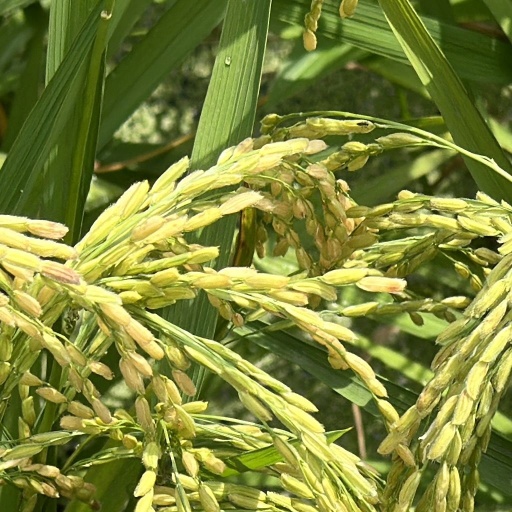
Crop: rice